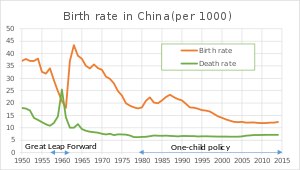
Store kinesiske hungersnød
Oversigt over døds- og fødselsrate i Kina.
Store kinesiske hungersnød var en periode i Folkerepublikken Kina fra 1959 til 1961, der blev karakteriseret ved udbredt hungersnød. Tørke, dårlig vejr og politiske initiativer igangsat af Mao Zedong i forbindelse med det store spring fremad bidrog alle til hungersnøden. Hvor stor del de enkelte faktorer har haft, er dog endnu under diskussion.